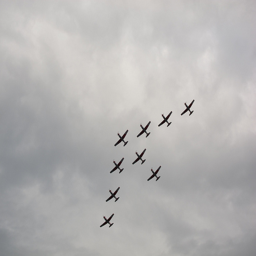
planes flying in a v shaped formation in a cloudy sky
Small airplanes flying in a formation on a gloomy day.
Nine airplanes flying in the sky among the clouds.
A bunch of airplanes flying beside each other in the sky.
a couple of planes are flying in the air